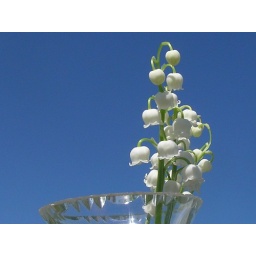
Lily Of The Valley bouquet photographed against the sky